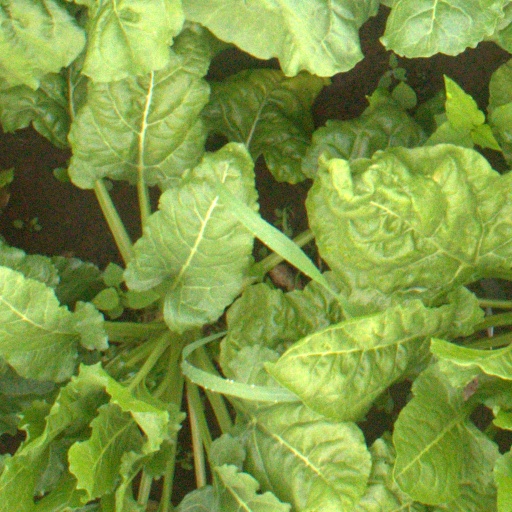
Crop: sugar beet